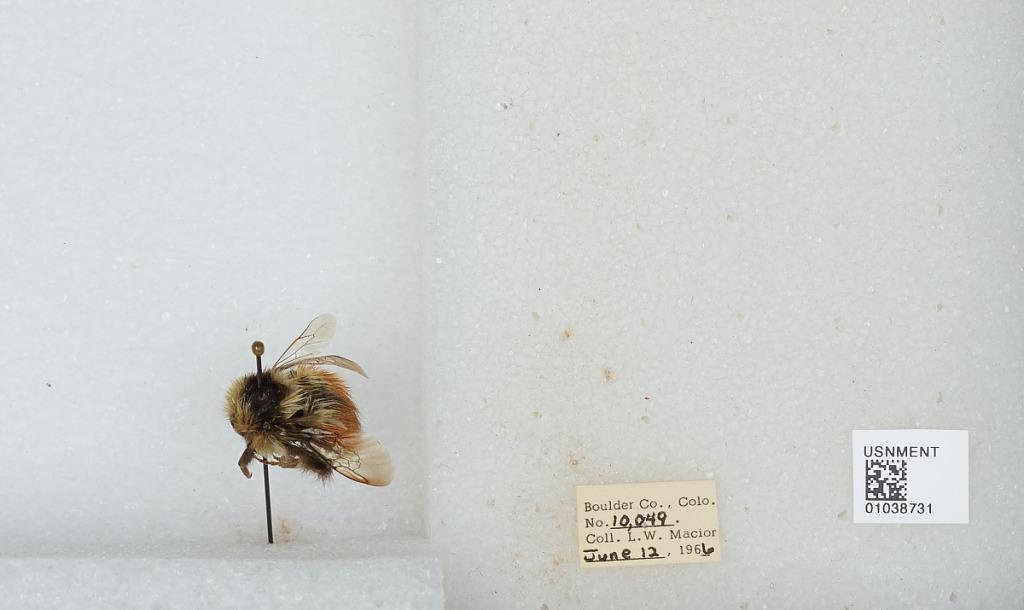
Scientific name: Bombus (Pyrobombus) sylvicola Kirby
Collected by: L. Macior
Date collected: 1966-6-12
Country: United States
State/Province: Colorado
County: Boulder
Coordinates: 40.0722, -105.584